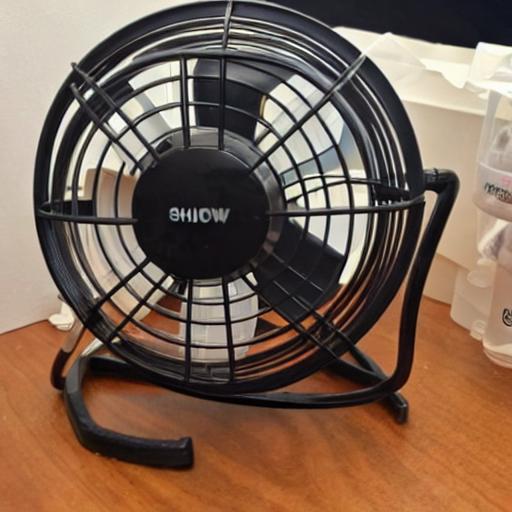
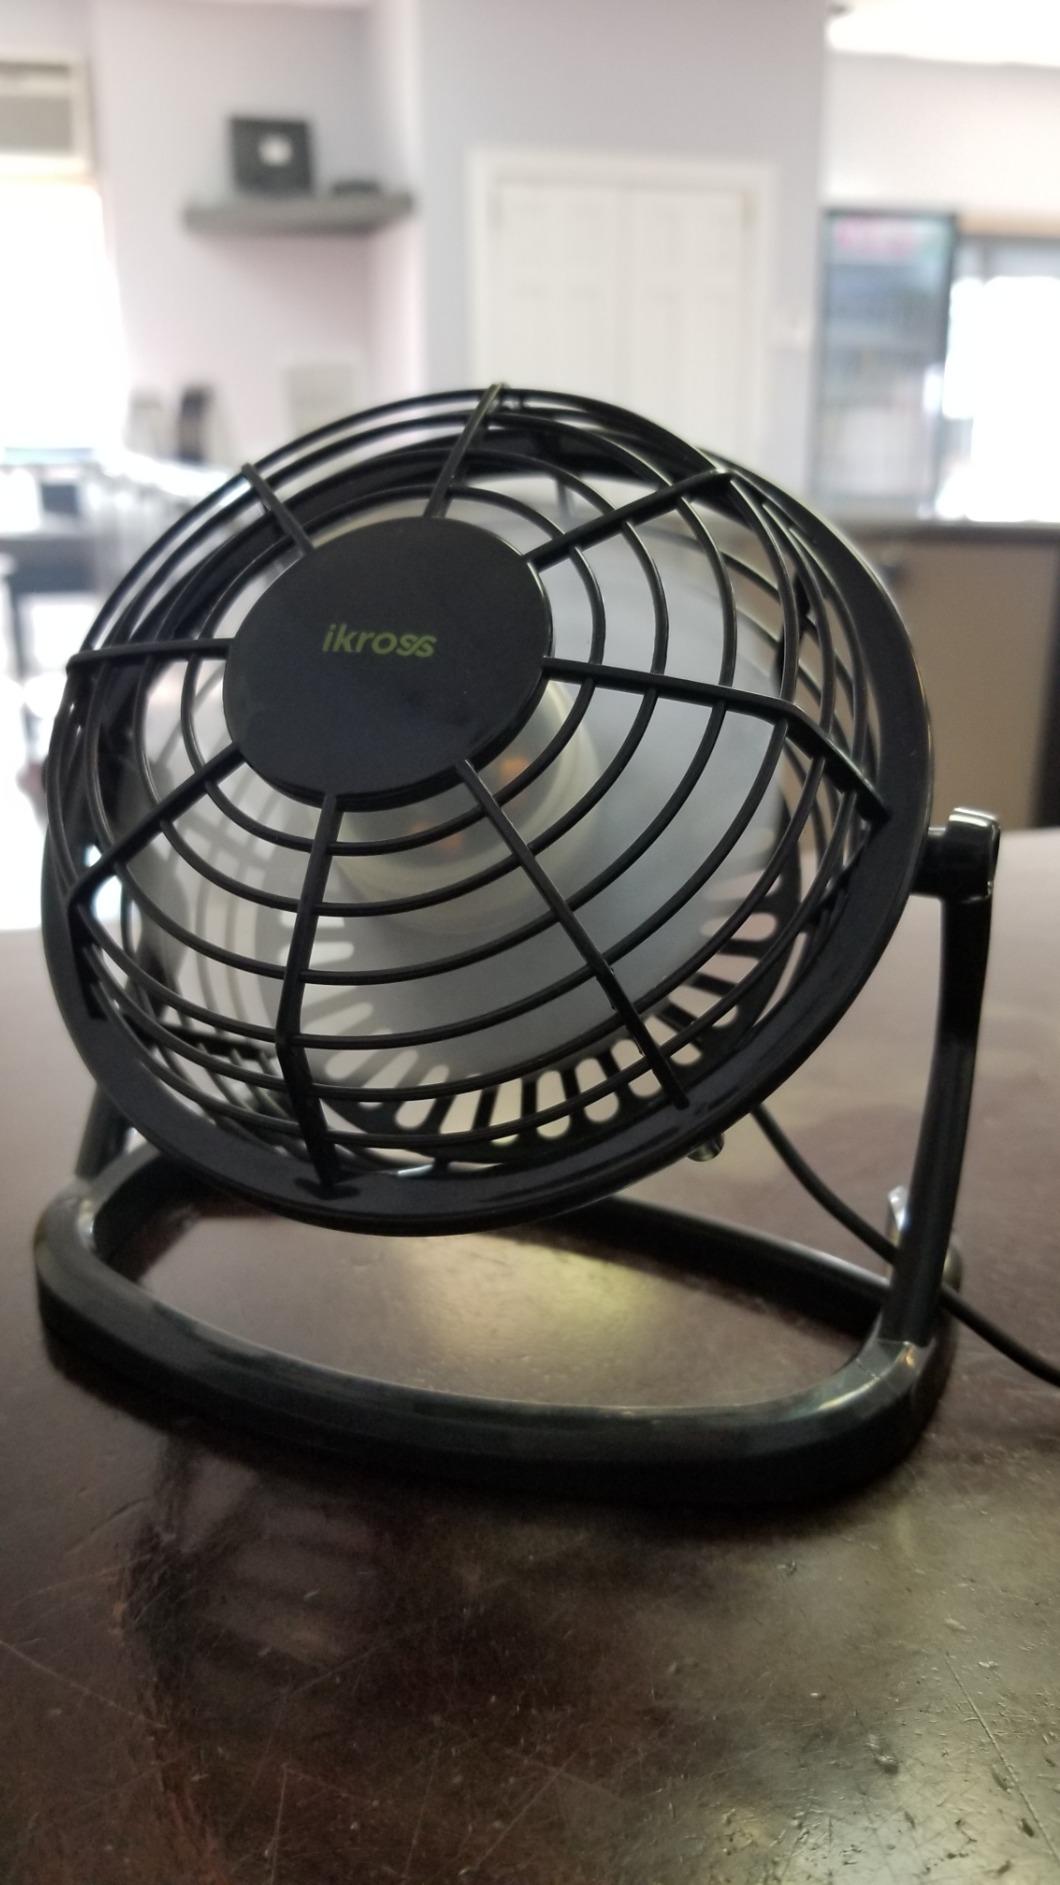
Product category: fan
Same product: no